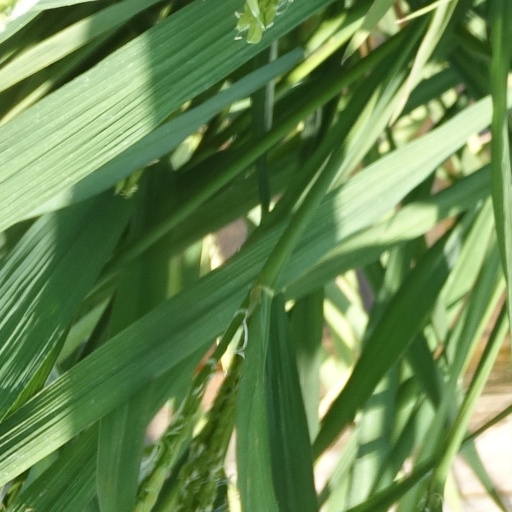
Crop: rice